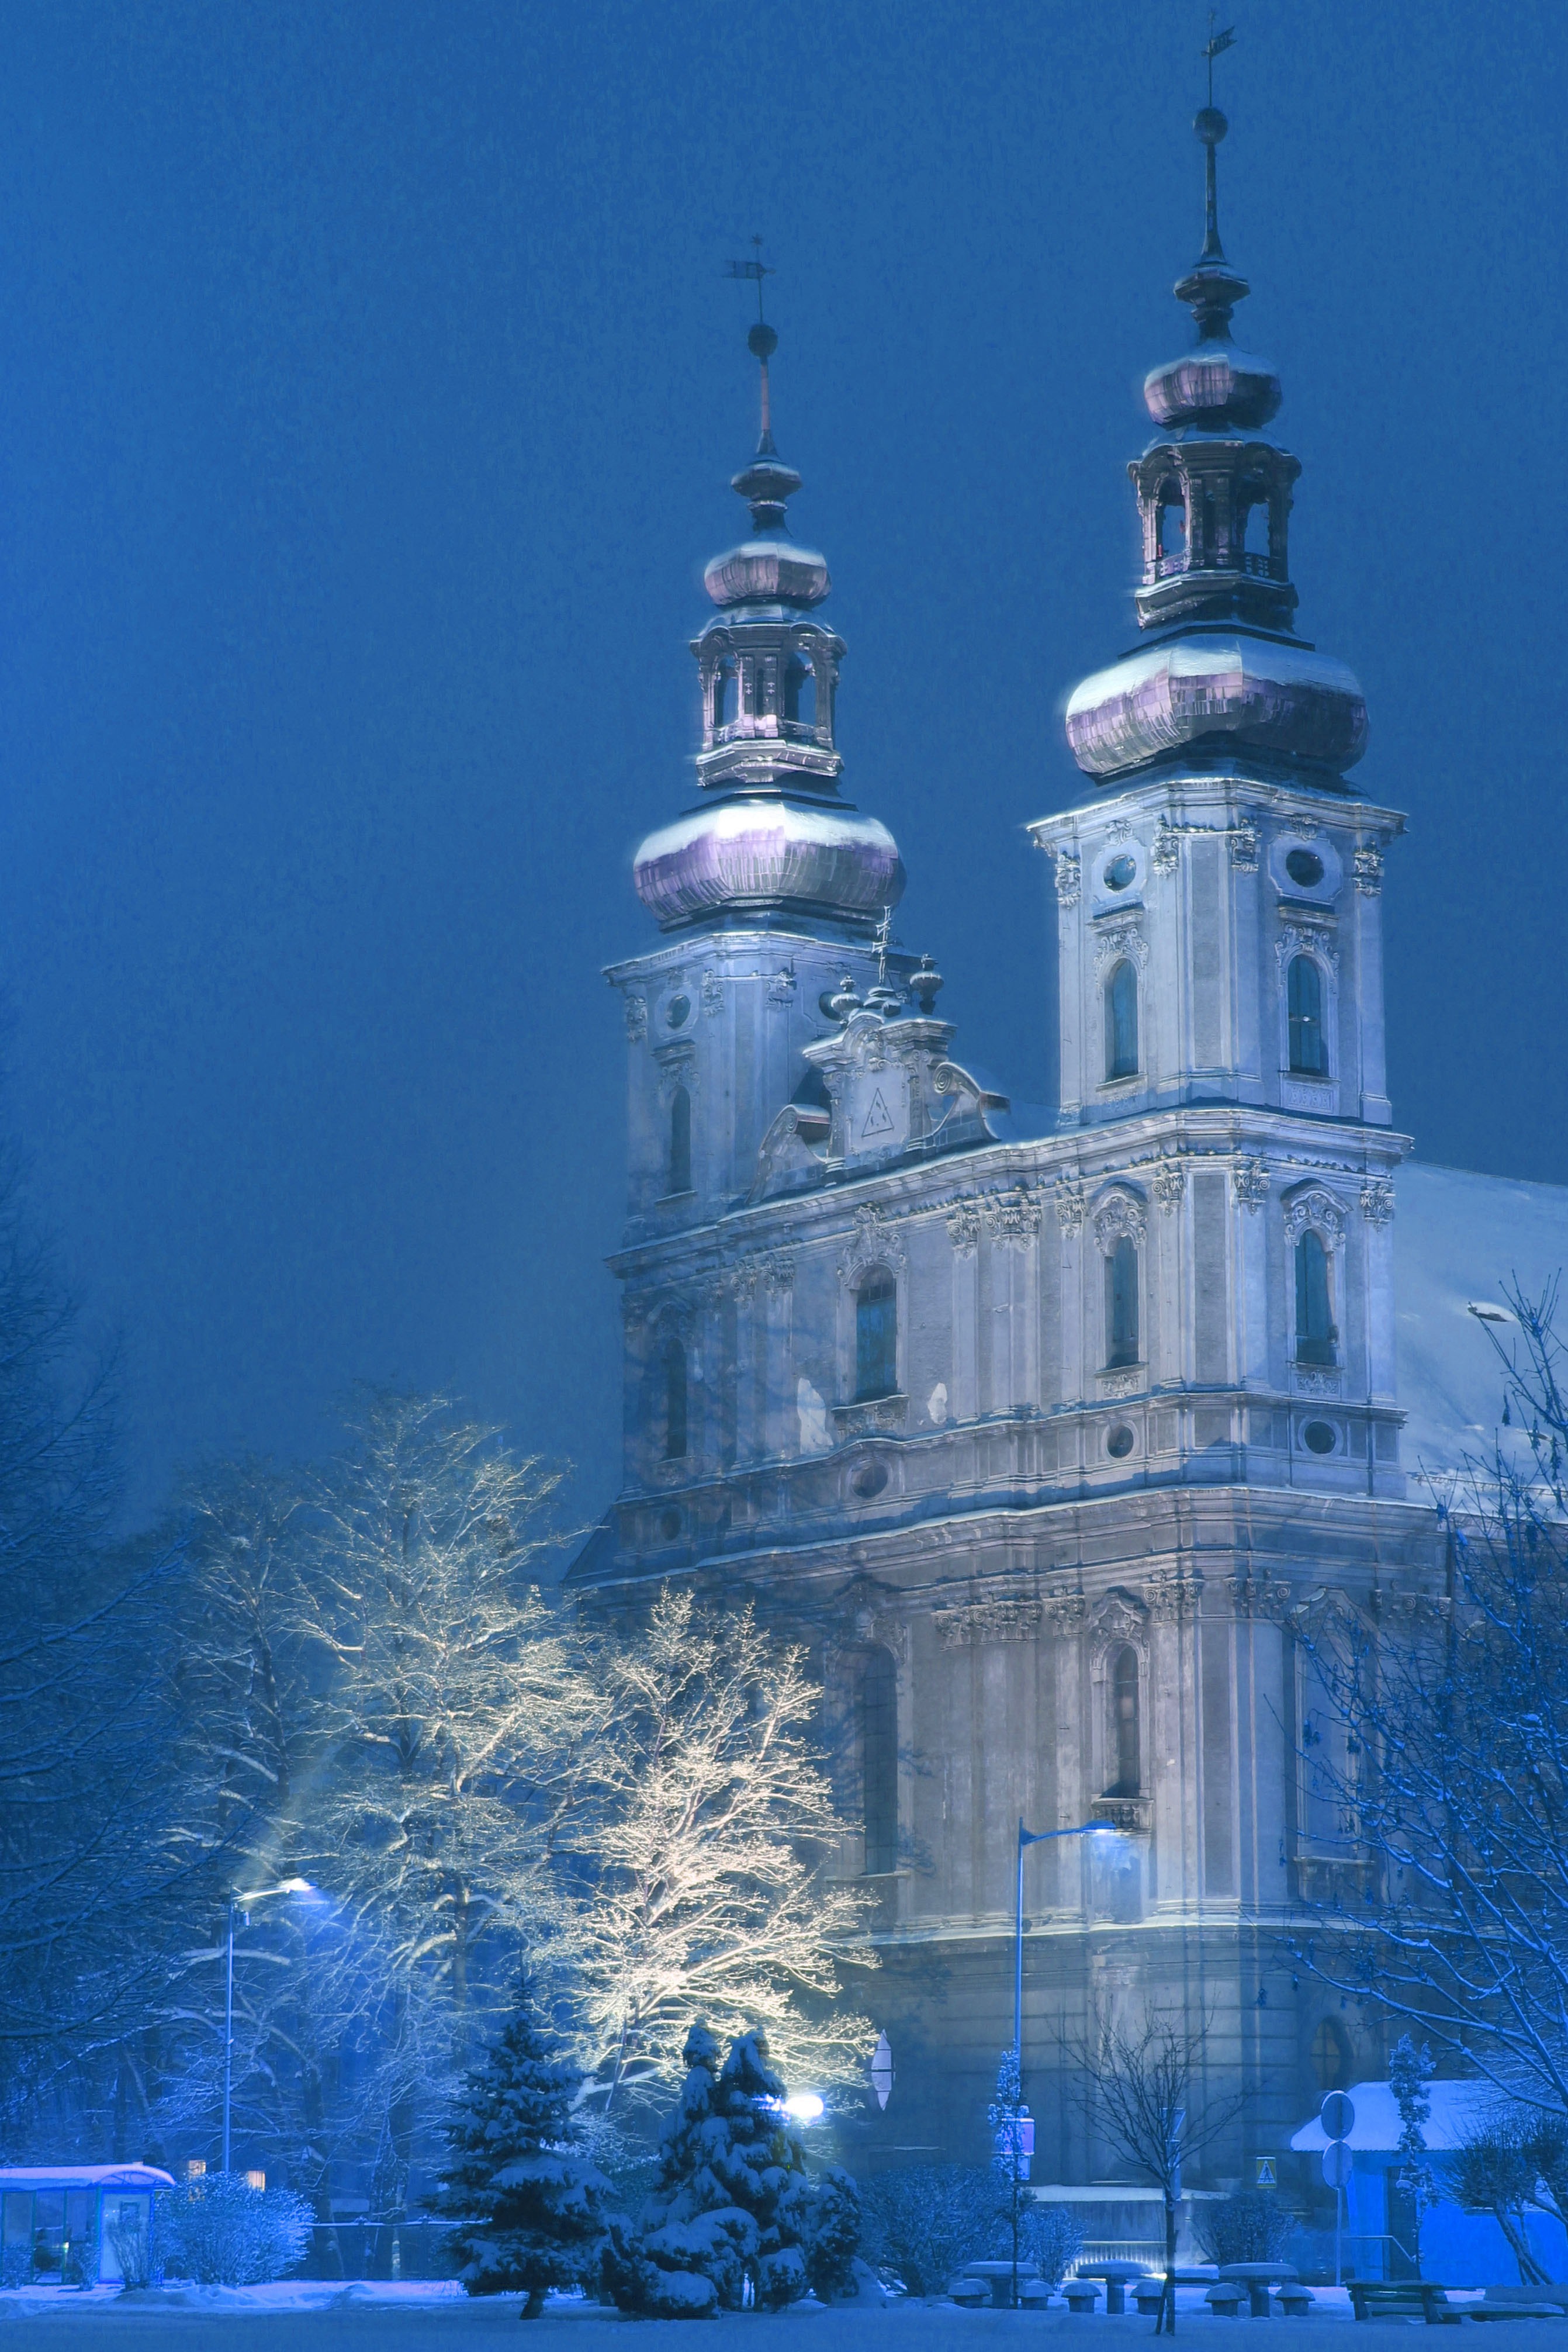
snow, winter, building, reflection, tower, weather, landmark, church, place of worship, a fairy tale, nysa, silesian rome